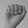
ASL letter: A